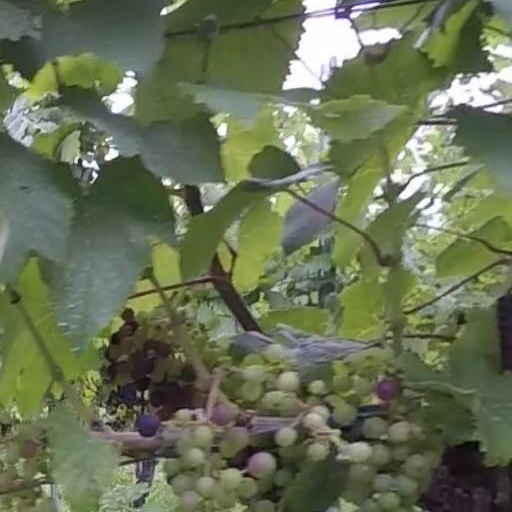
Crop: grape